El Castillo del Terror (2014)

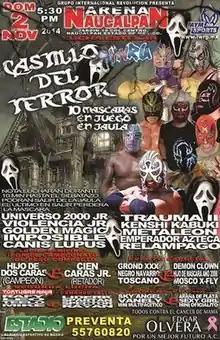
Official poster advertising the participants of the "Castillo" match

El Castillo del Terror (2014) was a professional wrestling event, the tenth annual "El Castillo del Terror" event produced by the International Wrestling Revolution Group (IWRG). IWRG has held an "Castillo del Terror" branded show since 2005, usually late in the year, making this year's event the tenth overall event in the series. The event took place on November 2, 2014, at Arena Naucalpan in Naucalpan, State of Mexico. The main event was the eponymous "Castillo del Terror" (Spanish for "Castle of Terror") Steel cage match where the last person eliminated was forced to unmasked per the match stipulation. The event was IWRG's "Dia de los Muertes" ("Day of the Dead") and Halloween holiday celebration.